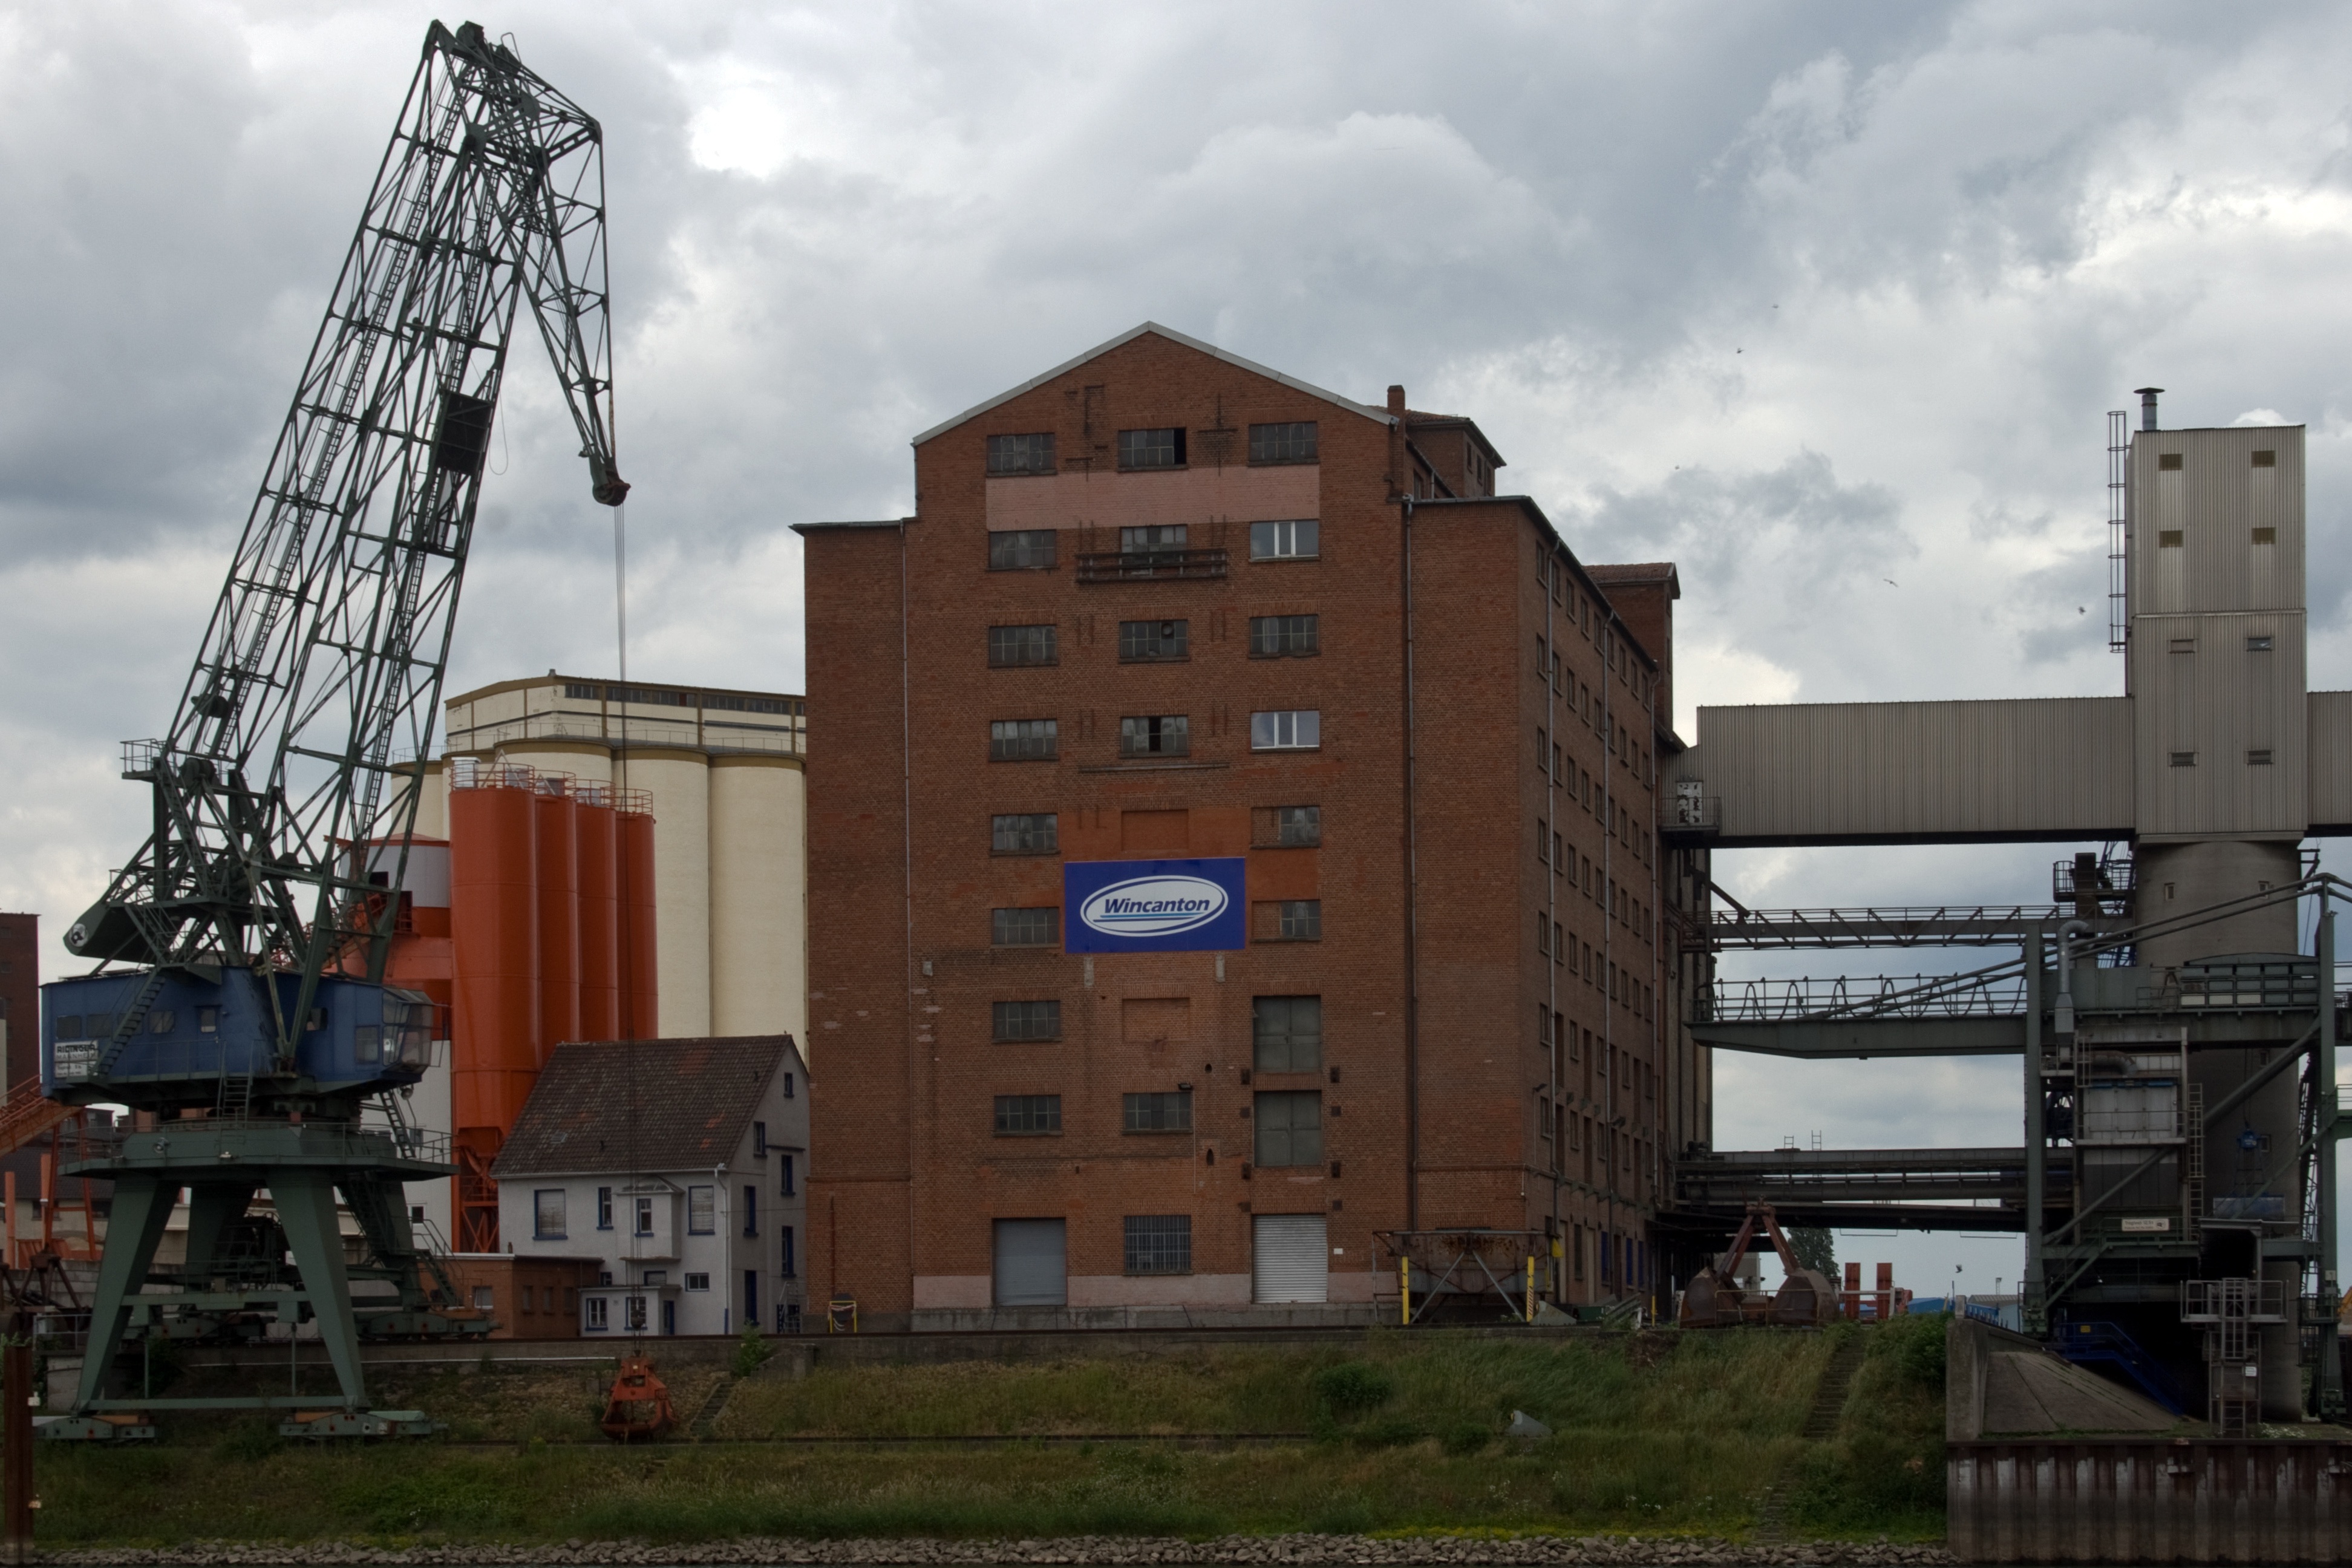
architecture, skyscraper, cityscape, downtown, transport, construction, landmark, factory, industry, stadium, tower block, crane, flour mill, urban area, residential area, outdoor structure